2014 Singapore Grand Prix

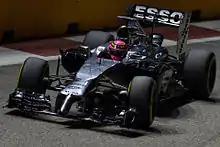
Jenson Button struggled with front-end grip and was the fastest driver not to advance into the final qualifying session.

Bottas's preparation for his final timed lap was slightly compromised, and an error in the first turn left him eighth. Magnussen took ninth and Kvyat was tenth after only having the super soft compound tyre available. Button was the fastest driver not to qualify for the final session; he locked his front tyres at the turn 13 hairpin on his final timed lap and went wide, losing him time, and struggled with front grip despite a change of engine and differential settings. Vergne had front grip issues, and locked his tyres, putting him 12th. Force India's Hülkenberg and Pérez qualified 13th and 15th respectively after being unable to improve on their second attempts; Gutiérrez's faster Sauber car separated them. Romain Grosjean was the slowest driver in the second session; a turbocharger wastegate problem slowed him and he radioed his frustration to Lotus after being eliminated. Adrian Sutil failed to advance beyond the first session due to energy management and engine problems. Maldonado had the same turbocharger issue as his teammate and qualified 18th. Minor errors on Jules Bianchi's first timed lap left him 19th. Bianchi was ahead of Kamui Kobayashi in 20th. Max Chilton, 21st, could not extract full engine power on his first attempt because of mapping problems and had to prepare for another lap. Marcus Ericsson ventured onto the track late in the first session after his team worked quickly to rectify an electrical issue and qualified 22nd.